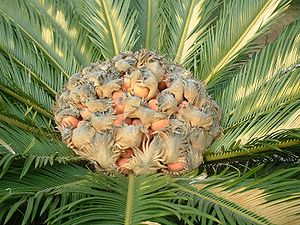
Cykas
Samme plante med en hunlig blomsterstand.
Samme plante med en hunlig blomsterstand.
Koglepalme rummer flere arter, som er i dyrkning, men som alle er beskyttet efter Washington-konventionen, og som derfor ikke må handles, med mindre planten er opdrættet uafhængig af naturen.